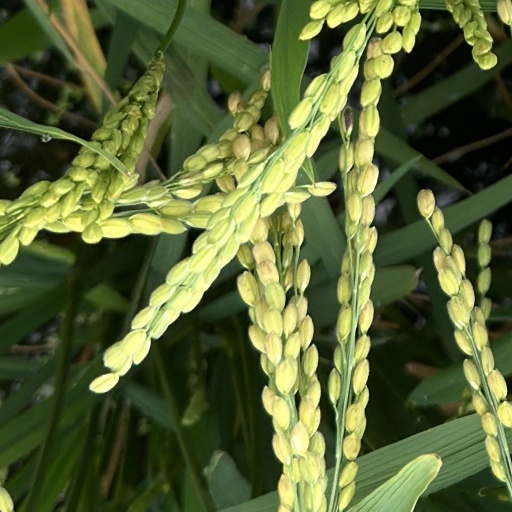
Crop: rice